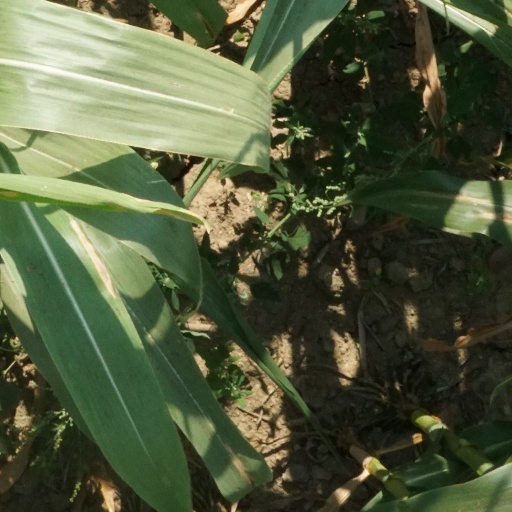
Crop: maize; corn